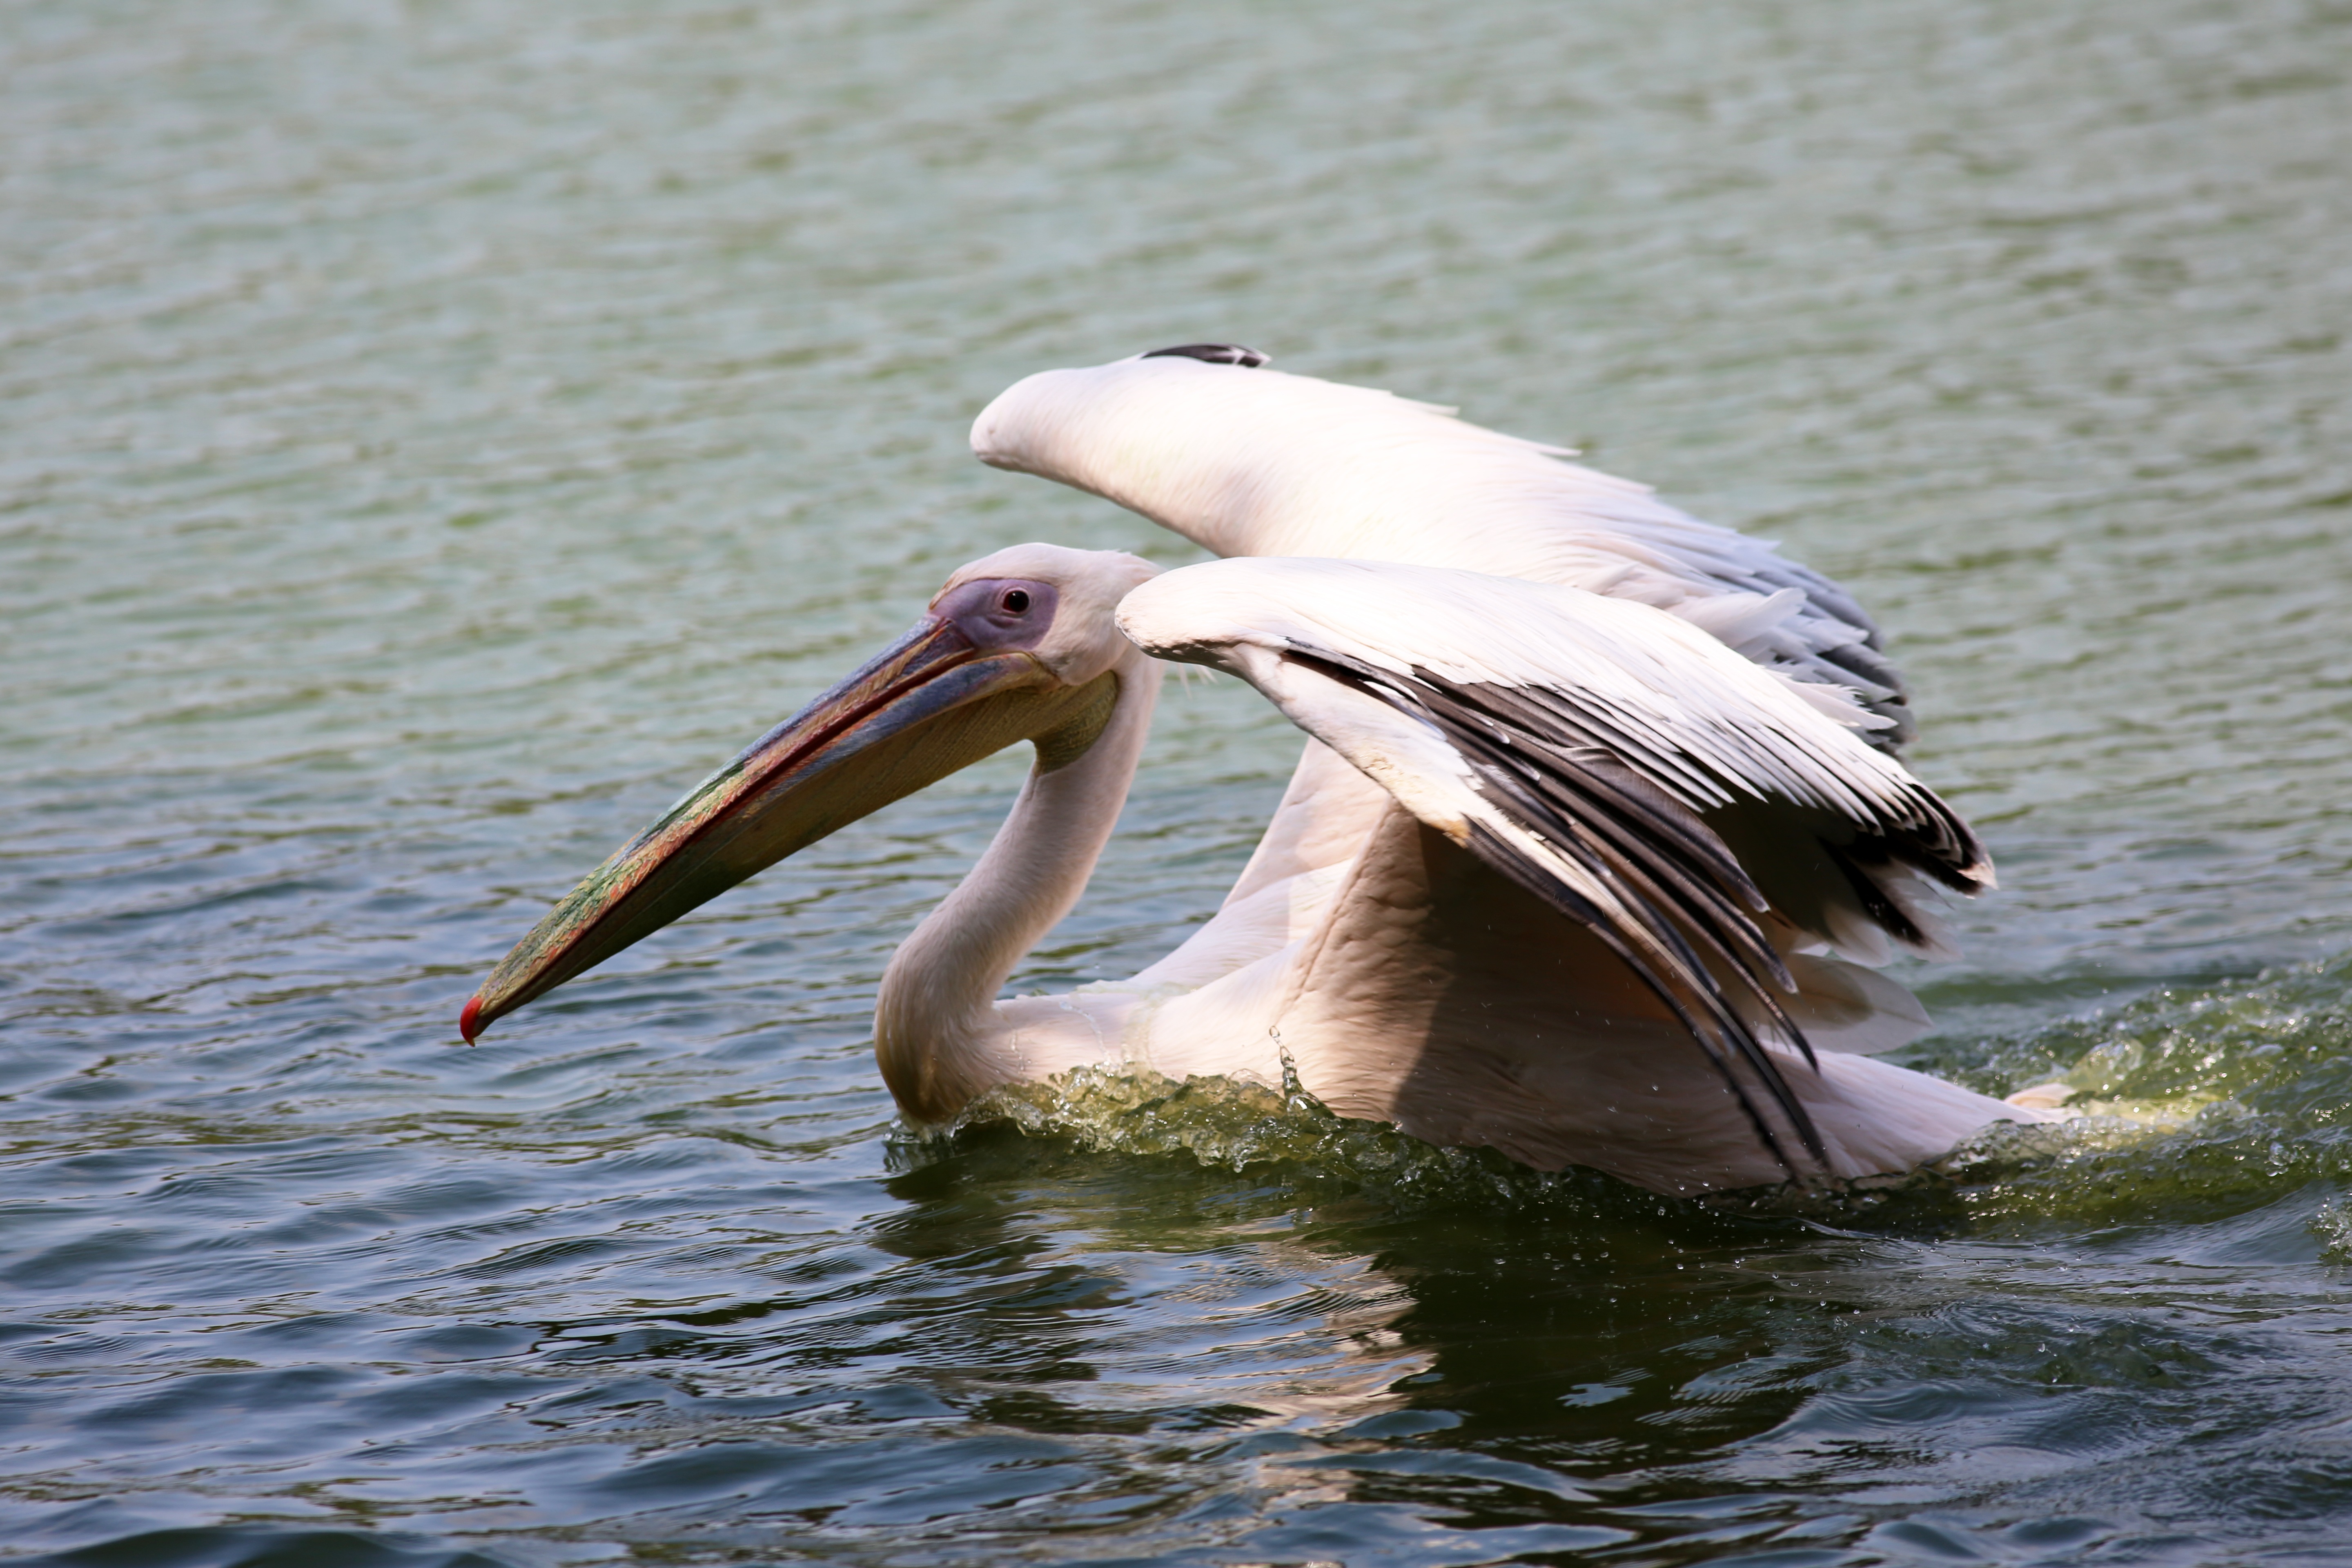
bird, wing, pelican, seabird, wildlife, beak, fauna, stork, vertebrate, giant, heron, fish eater, pelecaniformes, flyer, natural habitat, pelican swimming in lake, large spout, ciconiiformes